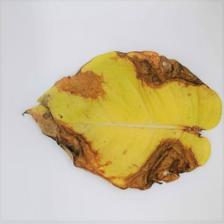
Label: Bacterial wilt disease